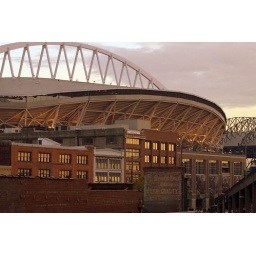
From my commute home, out the window of my car in stop n go traffic